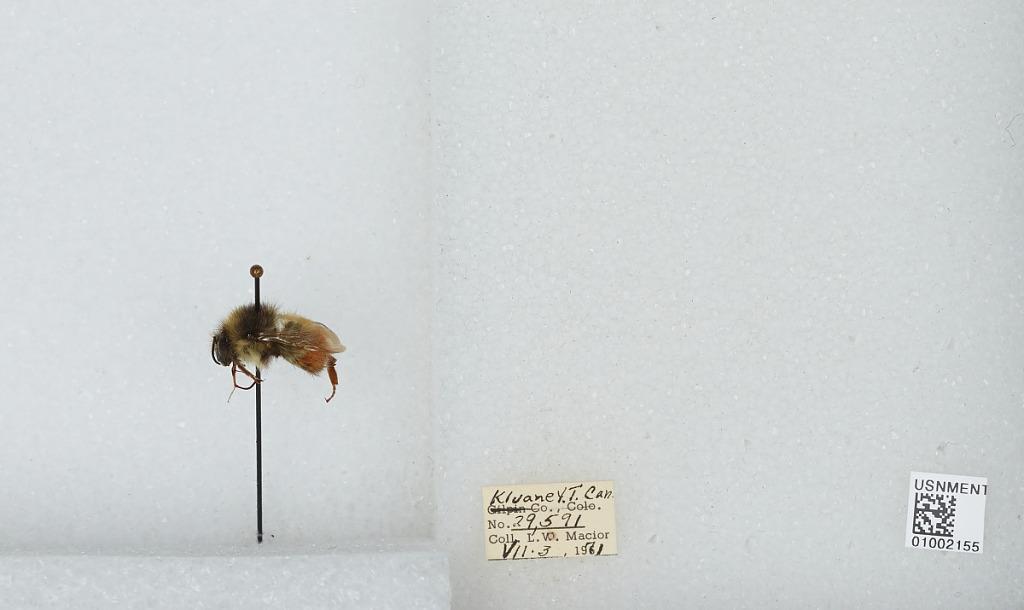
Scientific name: Bombus (Pyrobombus) flavifrons Cresson
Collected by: L. Macior
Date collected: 1971-7-3
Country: Canada
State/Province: Yukon Territory
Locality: Kluane
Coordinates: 60.75, -139.5